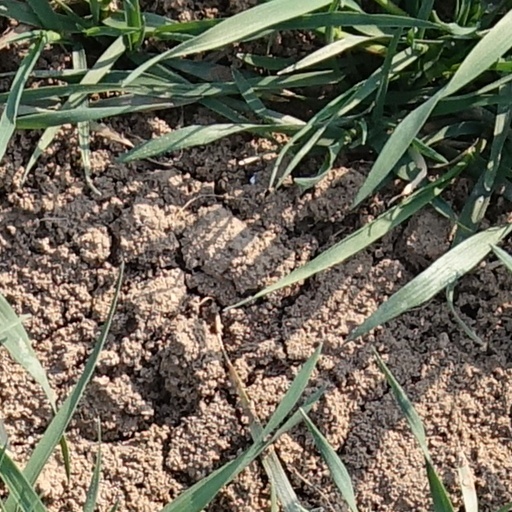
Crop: wheat